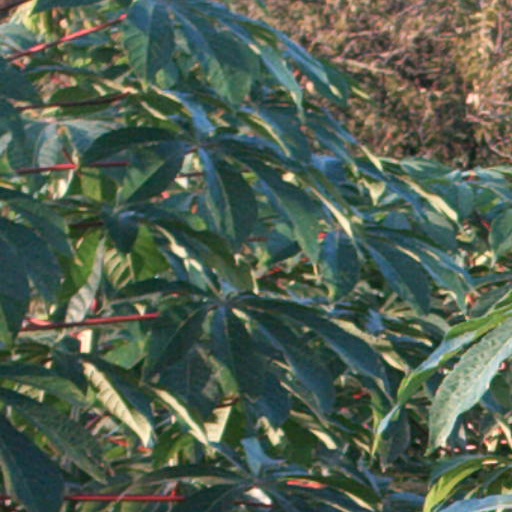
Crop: cassava